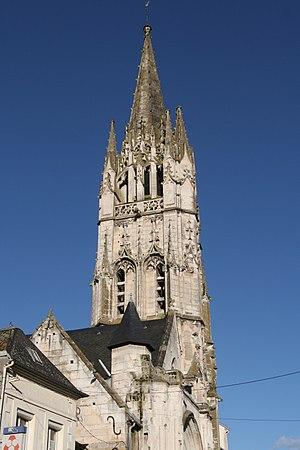
Église Notre-Dame de Lillebonne.
Cet article recense les monuments historiques français classés en 1846.
Lillebonne est une commune française située dans le département de la Seine-Maritime en région Normandie.